Guangxi Automobile Group

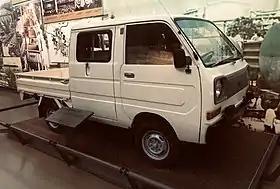
Wuling LZ110, the first microvan of Wuling

In the early 1980s, the Chinese minivan market was still in its infancy. In 1980, the Liuzhou Tractor Factory director, Ding Shu, secured a minivan prototype. Despite lacking precise measurement tools and manufacturing equipment, Wuling employees, through persistent efforts, manually measured, drew blueprints, and machined parts using mismatched machine tools. After two years of reverse engineering of Mitsubishi Minicab, they developed and produced China's first minivan, the Wuling LZ110.